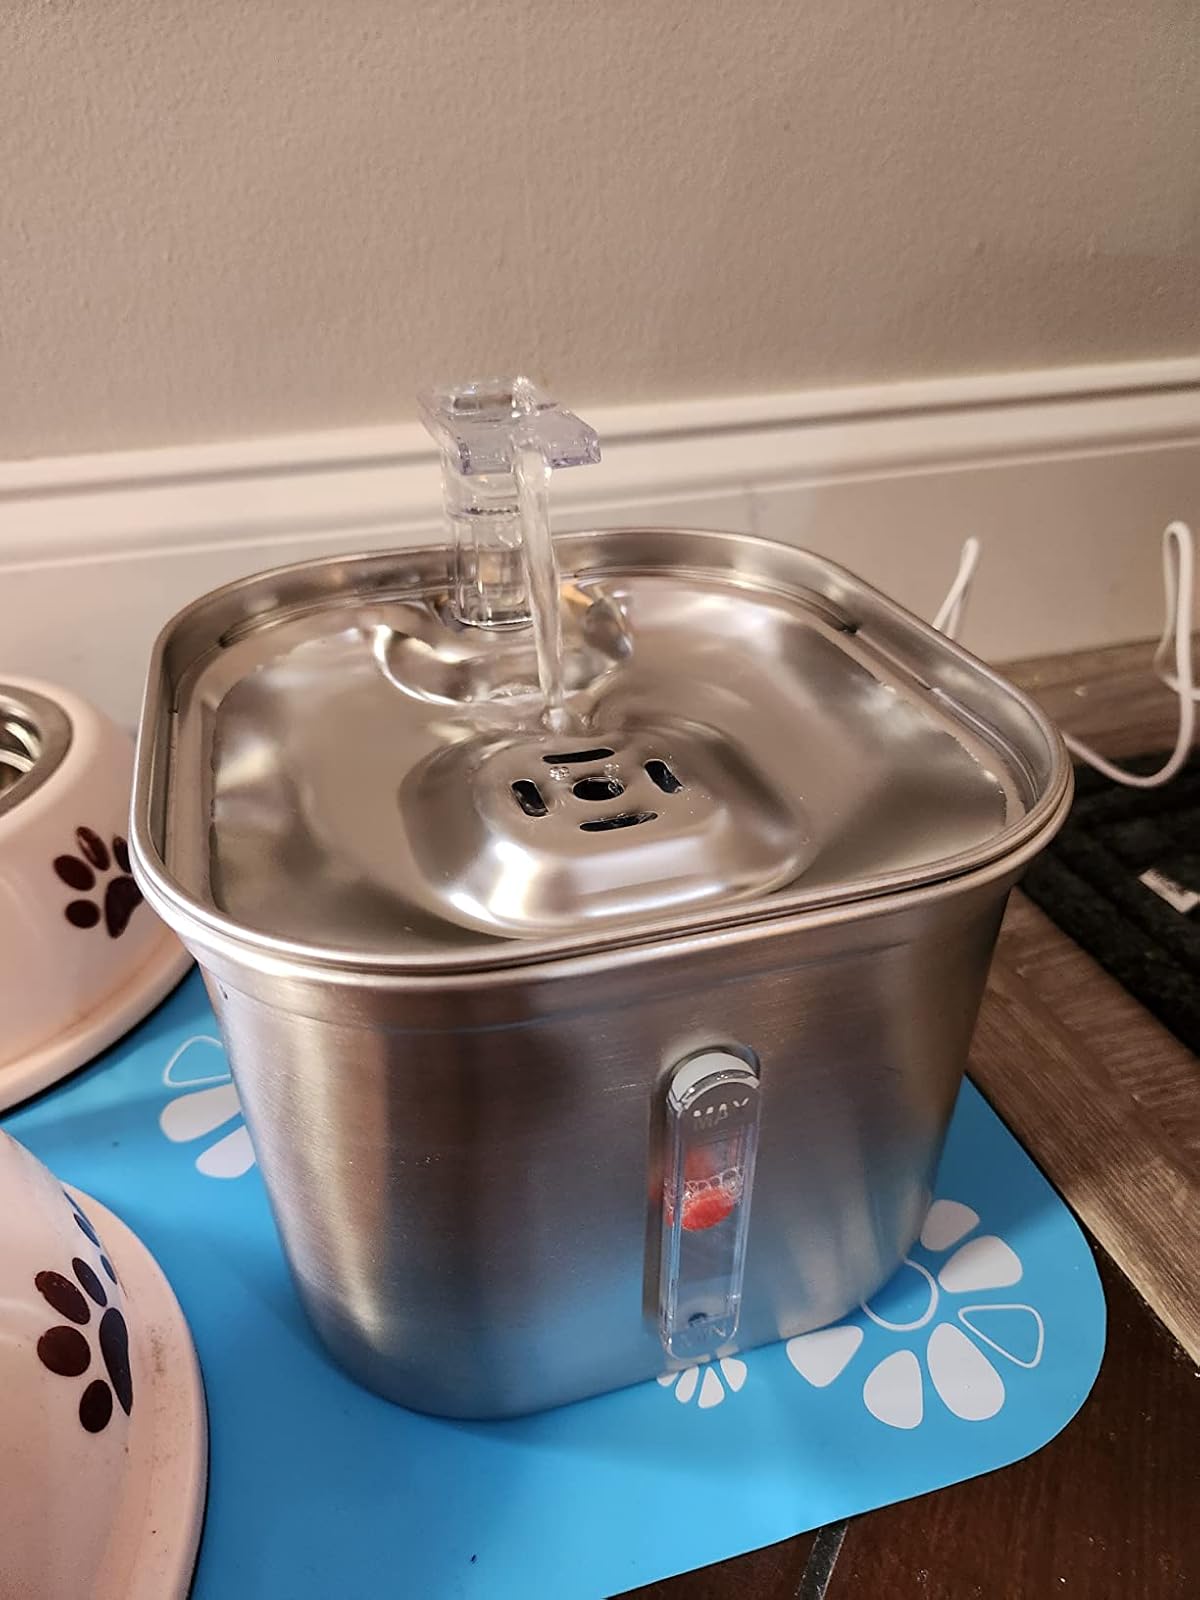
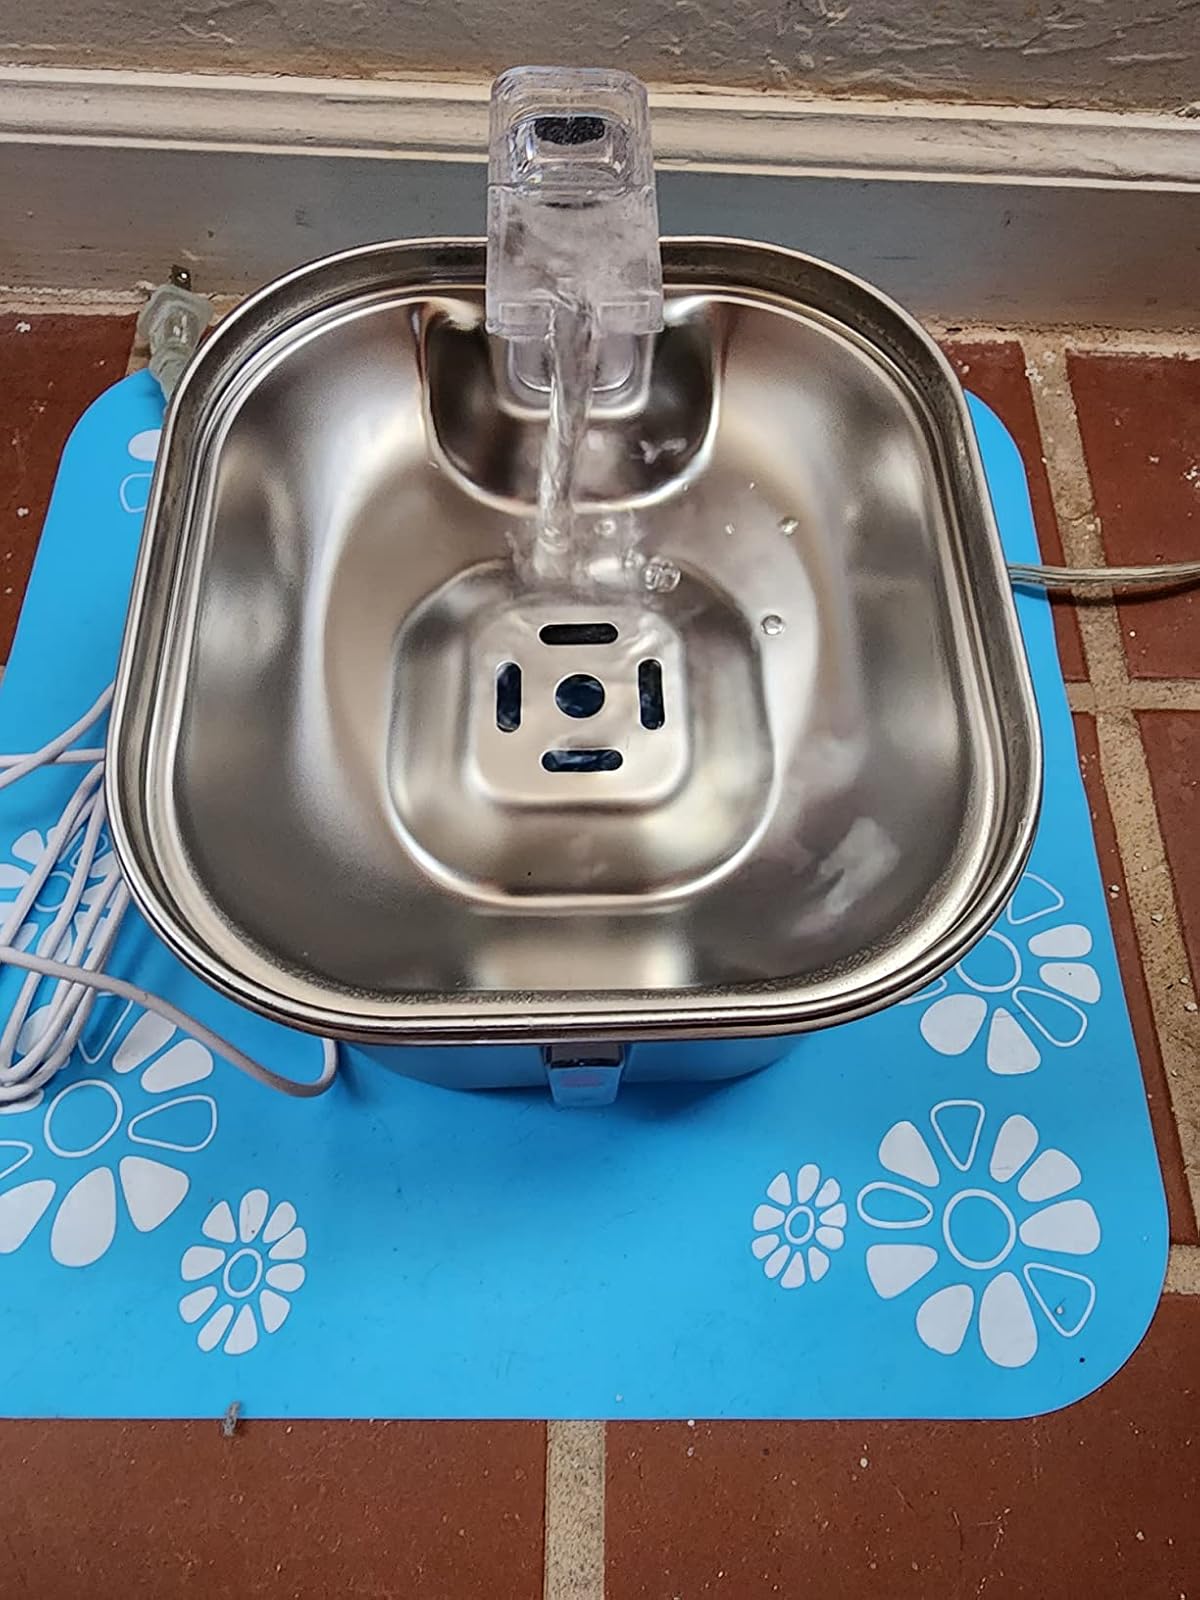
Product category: items_bowl
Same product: yes